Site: brandenburg
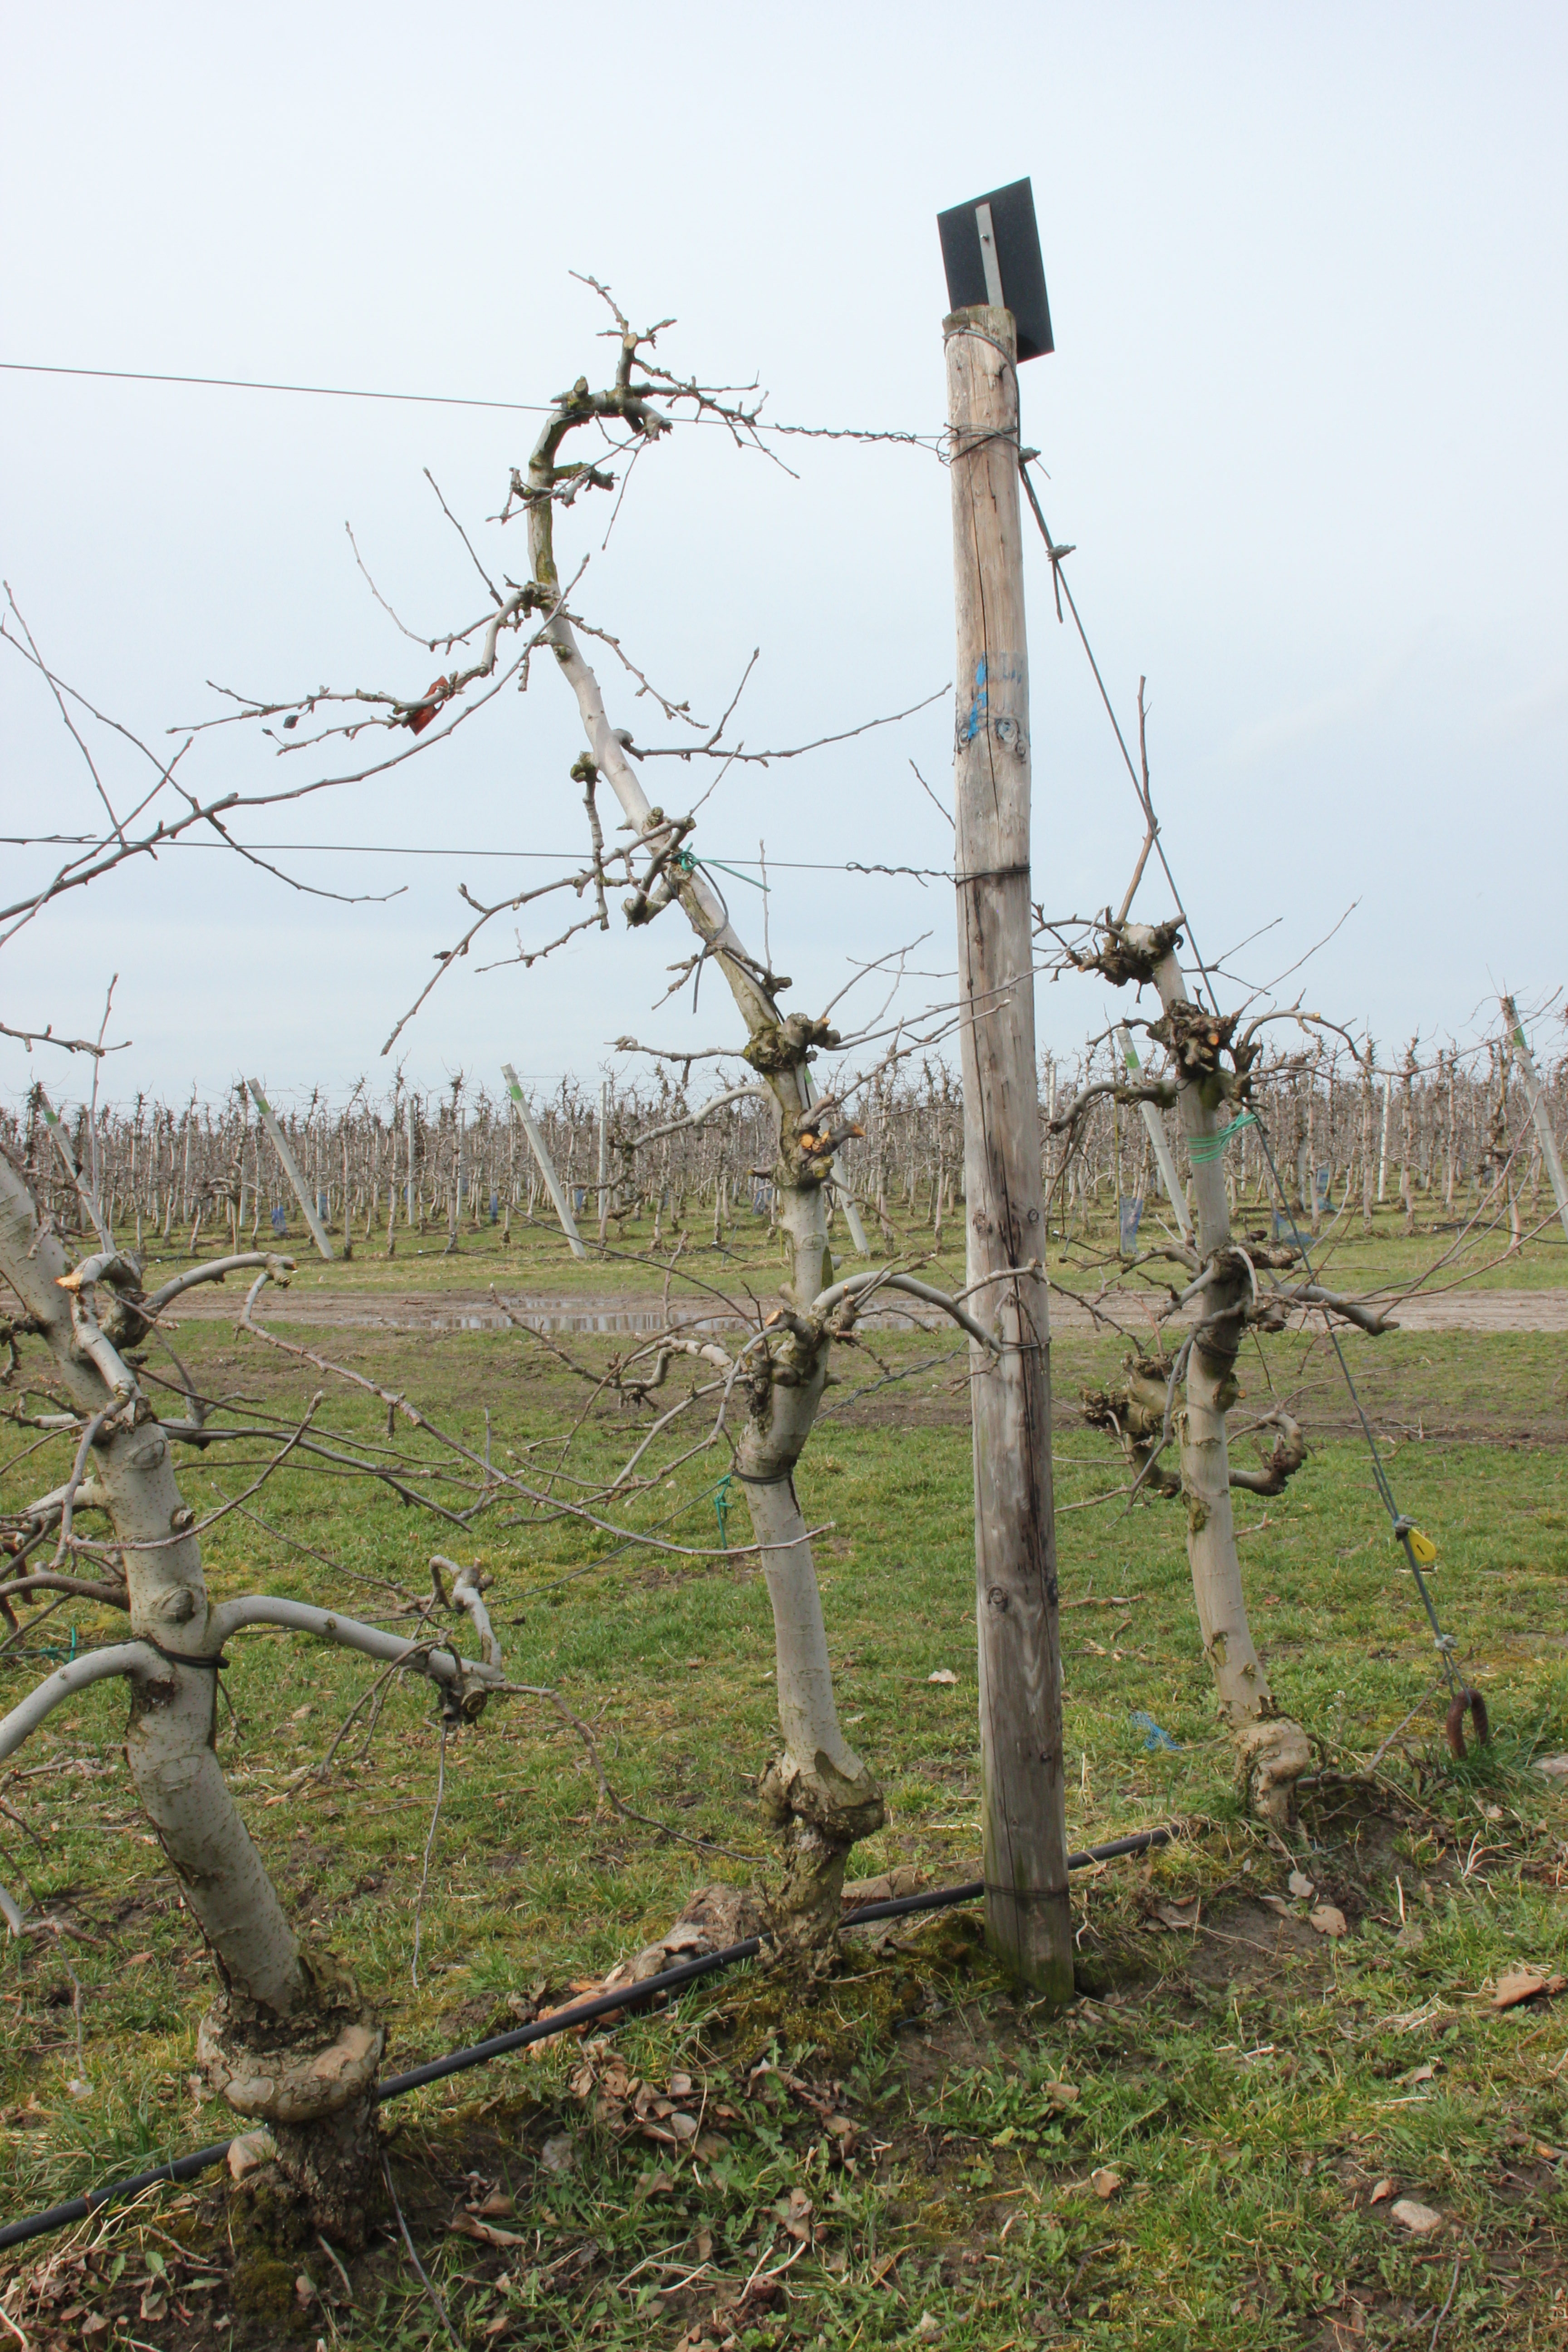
Growth stage (BBCH 01): Bud development